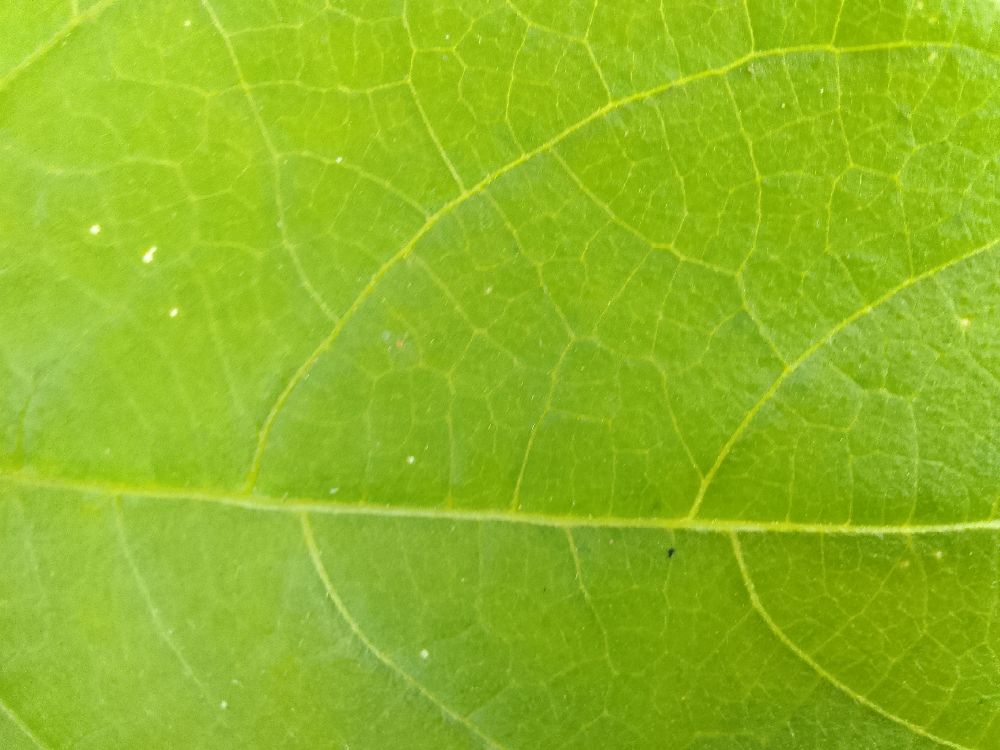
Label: healthy